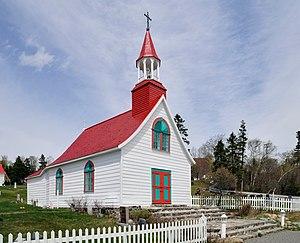
Tadoussac: La chapelle de Tadoussac, construite entre 1747 et 1750 (la plus vieille église en bois d'Amérique du Nord).
Cet article recense les lieux patrimoniaux de la Côte-Nord inscrit au répertoire des lieux patrimoniaux du Canada, qu'ils soient de niveau provincial, fédéral ou municipal.
L'architecture québécoise se caractérise par la juxtaposition de l’ancien et du nouveau. Le paysage architectural du Québec est unique par sa grande variété de styles, l’héritage de deux colonisations successives, d’abord française ensuite anglaise, et de l’influence américaine venant du sud.
Voici la liste des lieux historiques nationaux du Canada situé au Québec. En mars 2011, on compte 190 lieux historiques nationaux au Québec, sont 30 sont administrés par Parcs Canada. De ce nombre, il faut ajouter cinq sites qui ont perdu leur désignations. Les sites des agglomérations Montréal et de Québec sont traités dans :